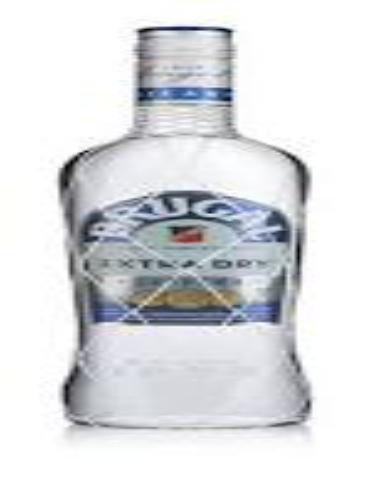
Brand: Brugal
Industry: Food